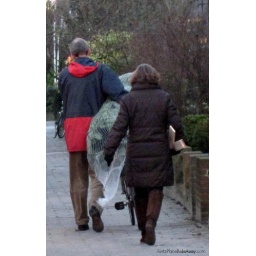
Getting the tree home in Holland :-)